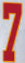
Number: 7